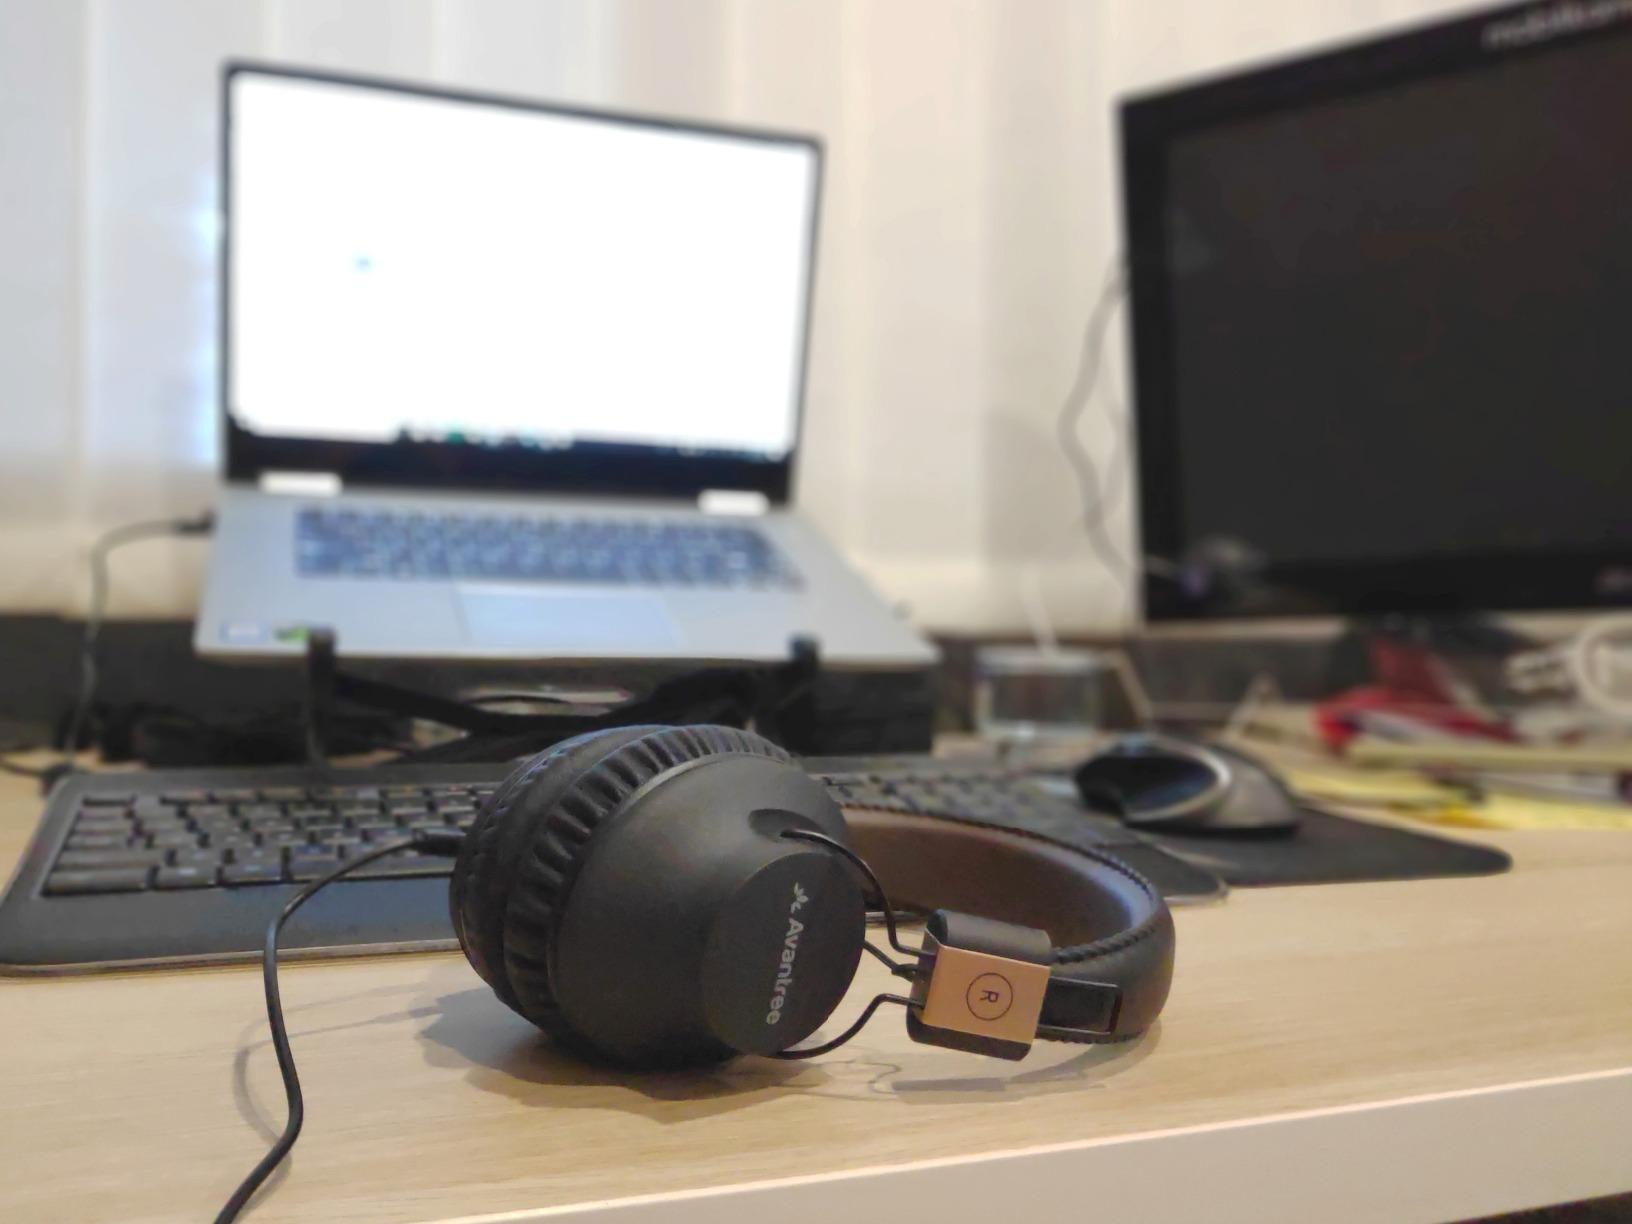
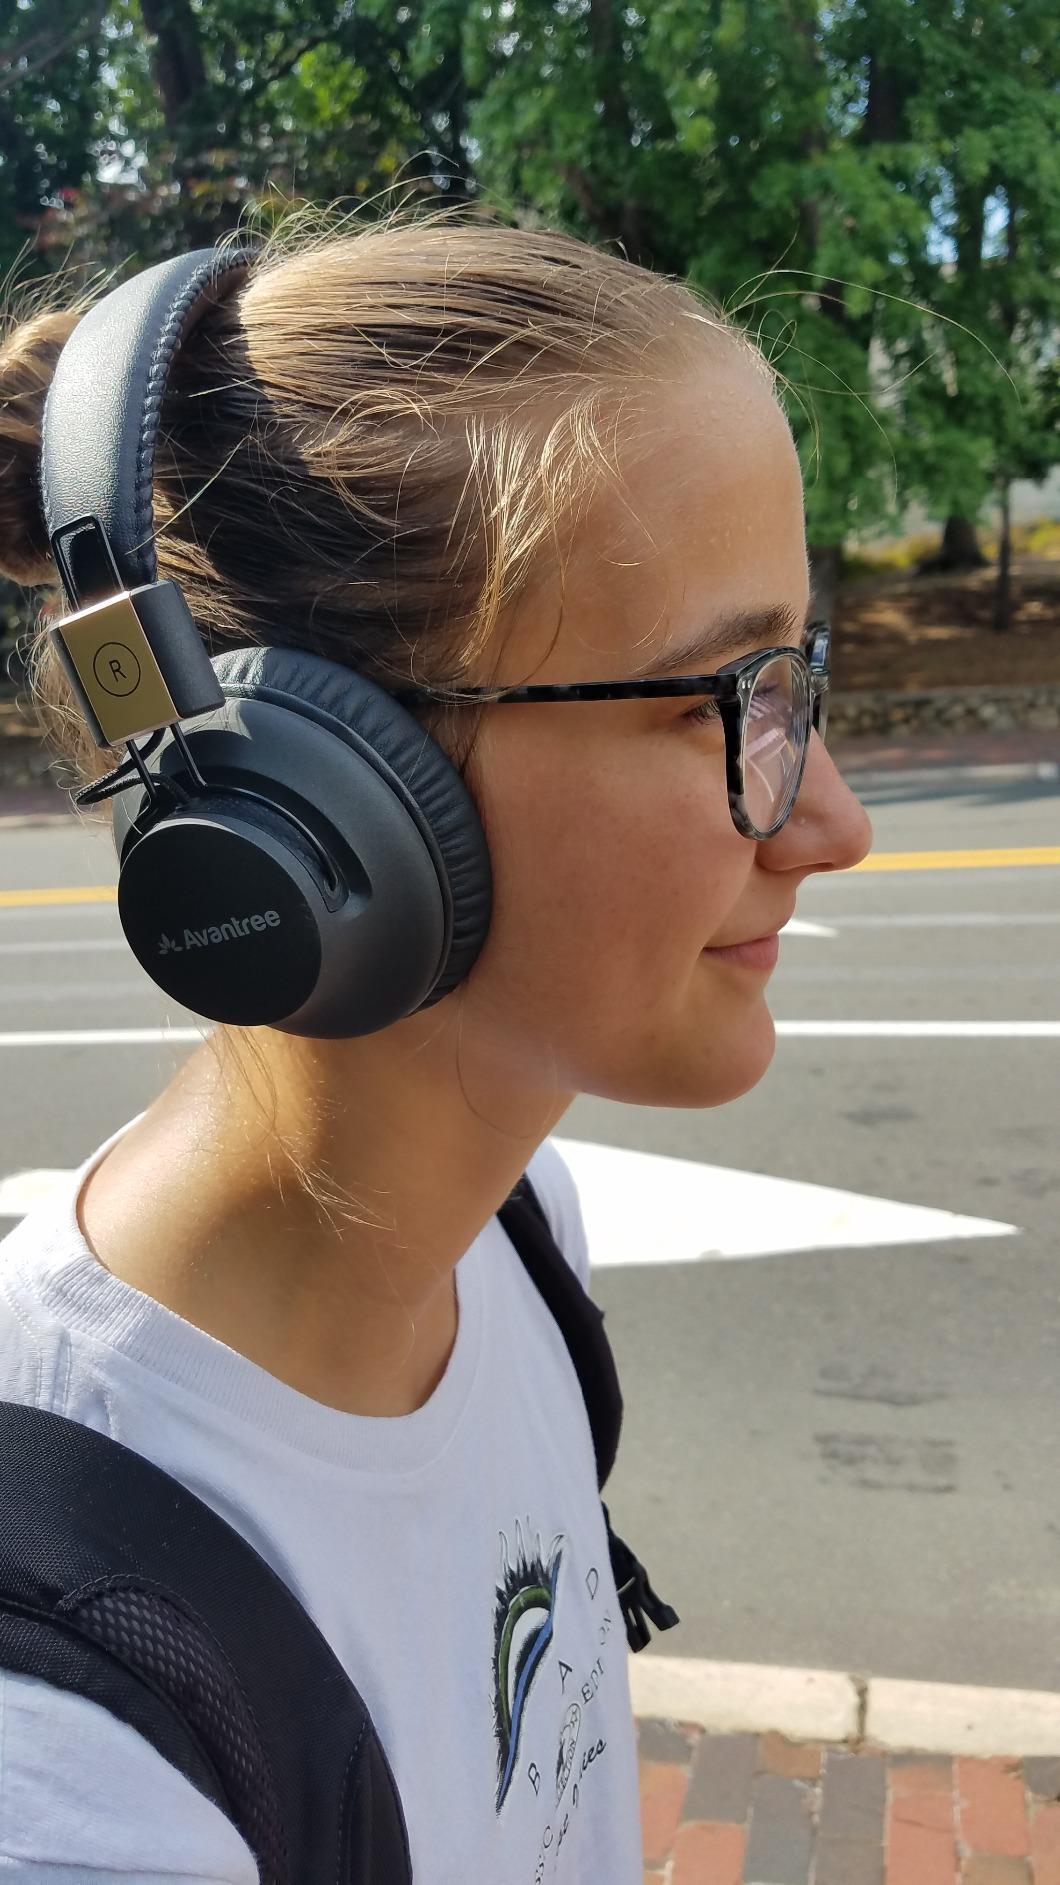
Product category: headphones
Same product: yes